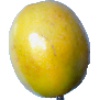
Label: maracuja